British Caledonian

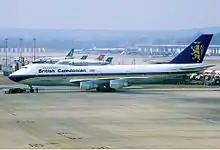
Seen here at London Gatwick in March 1986, BCal used this former Royal Jordanian Boeing 747-200M for its summer 1985 Gatwick–JFK re-launch, including a door-to-door limousine service at both ends.

A second 747 wearing BCal's full livery joined the fleet permitting the resumption of a daily service between Gatwick and New York's John F. Kennedy Airport (JFK) during the summer of 1985, after the airline's absence from that route for over a decade. BCal's 1985 re-launch of scheduled Gatwick—JFK services coincided with the introduction of its door-to-door limousine service for premium travellers.